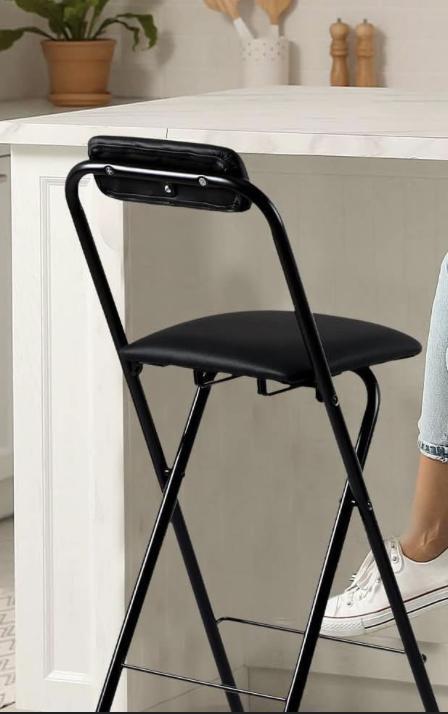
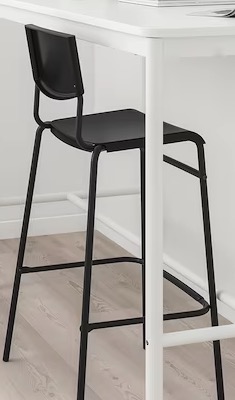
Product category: stool
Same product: no